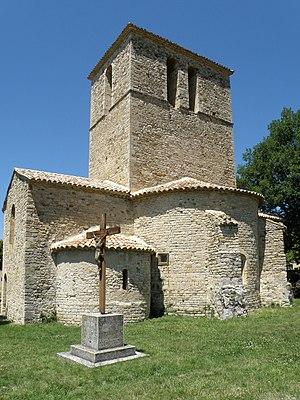
Sainte-Jalle (Drôme, France). Église paroissiale Notre-Dame de Beauver. Chevet.